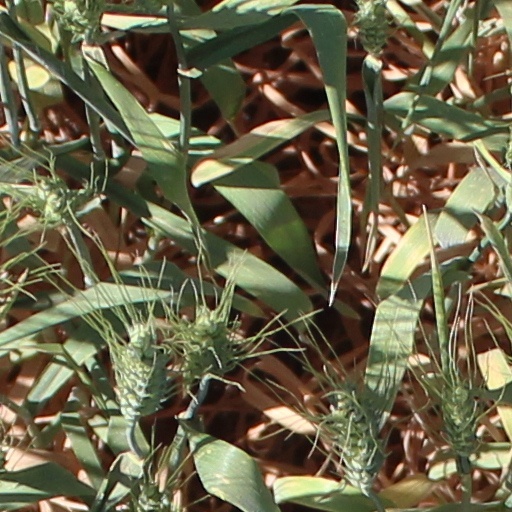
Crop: wheat